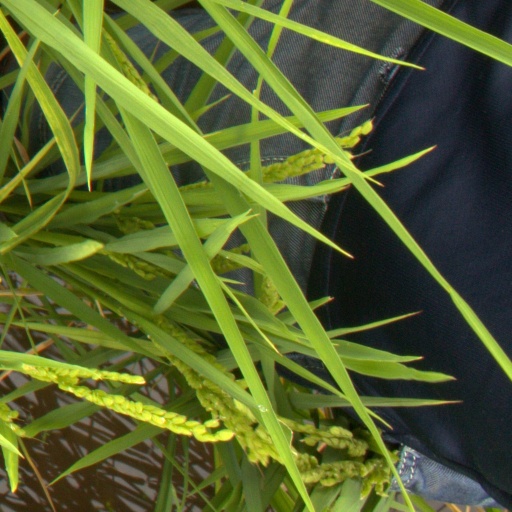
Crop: rice